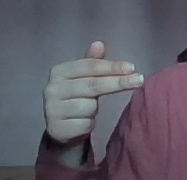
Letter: ghain